Three Smart Guys

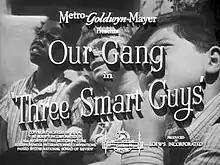

Three Smart Guys is a 1943 "Our Gang" short comedy film directed by Edward Cahn. It was the 217th "Our Gang" short to be released.